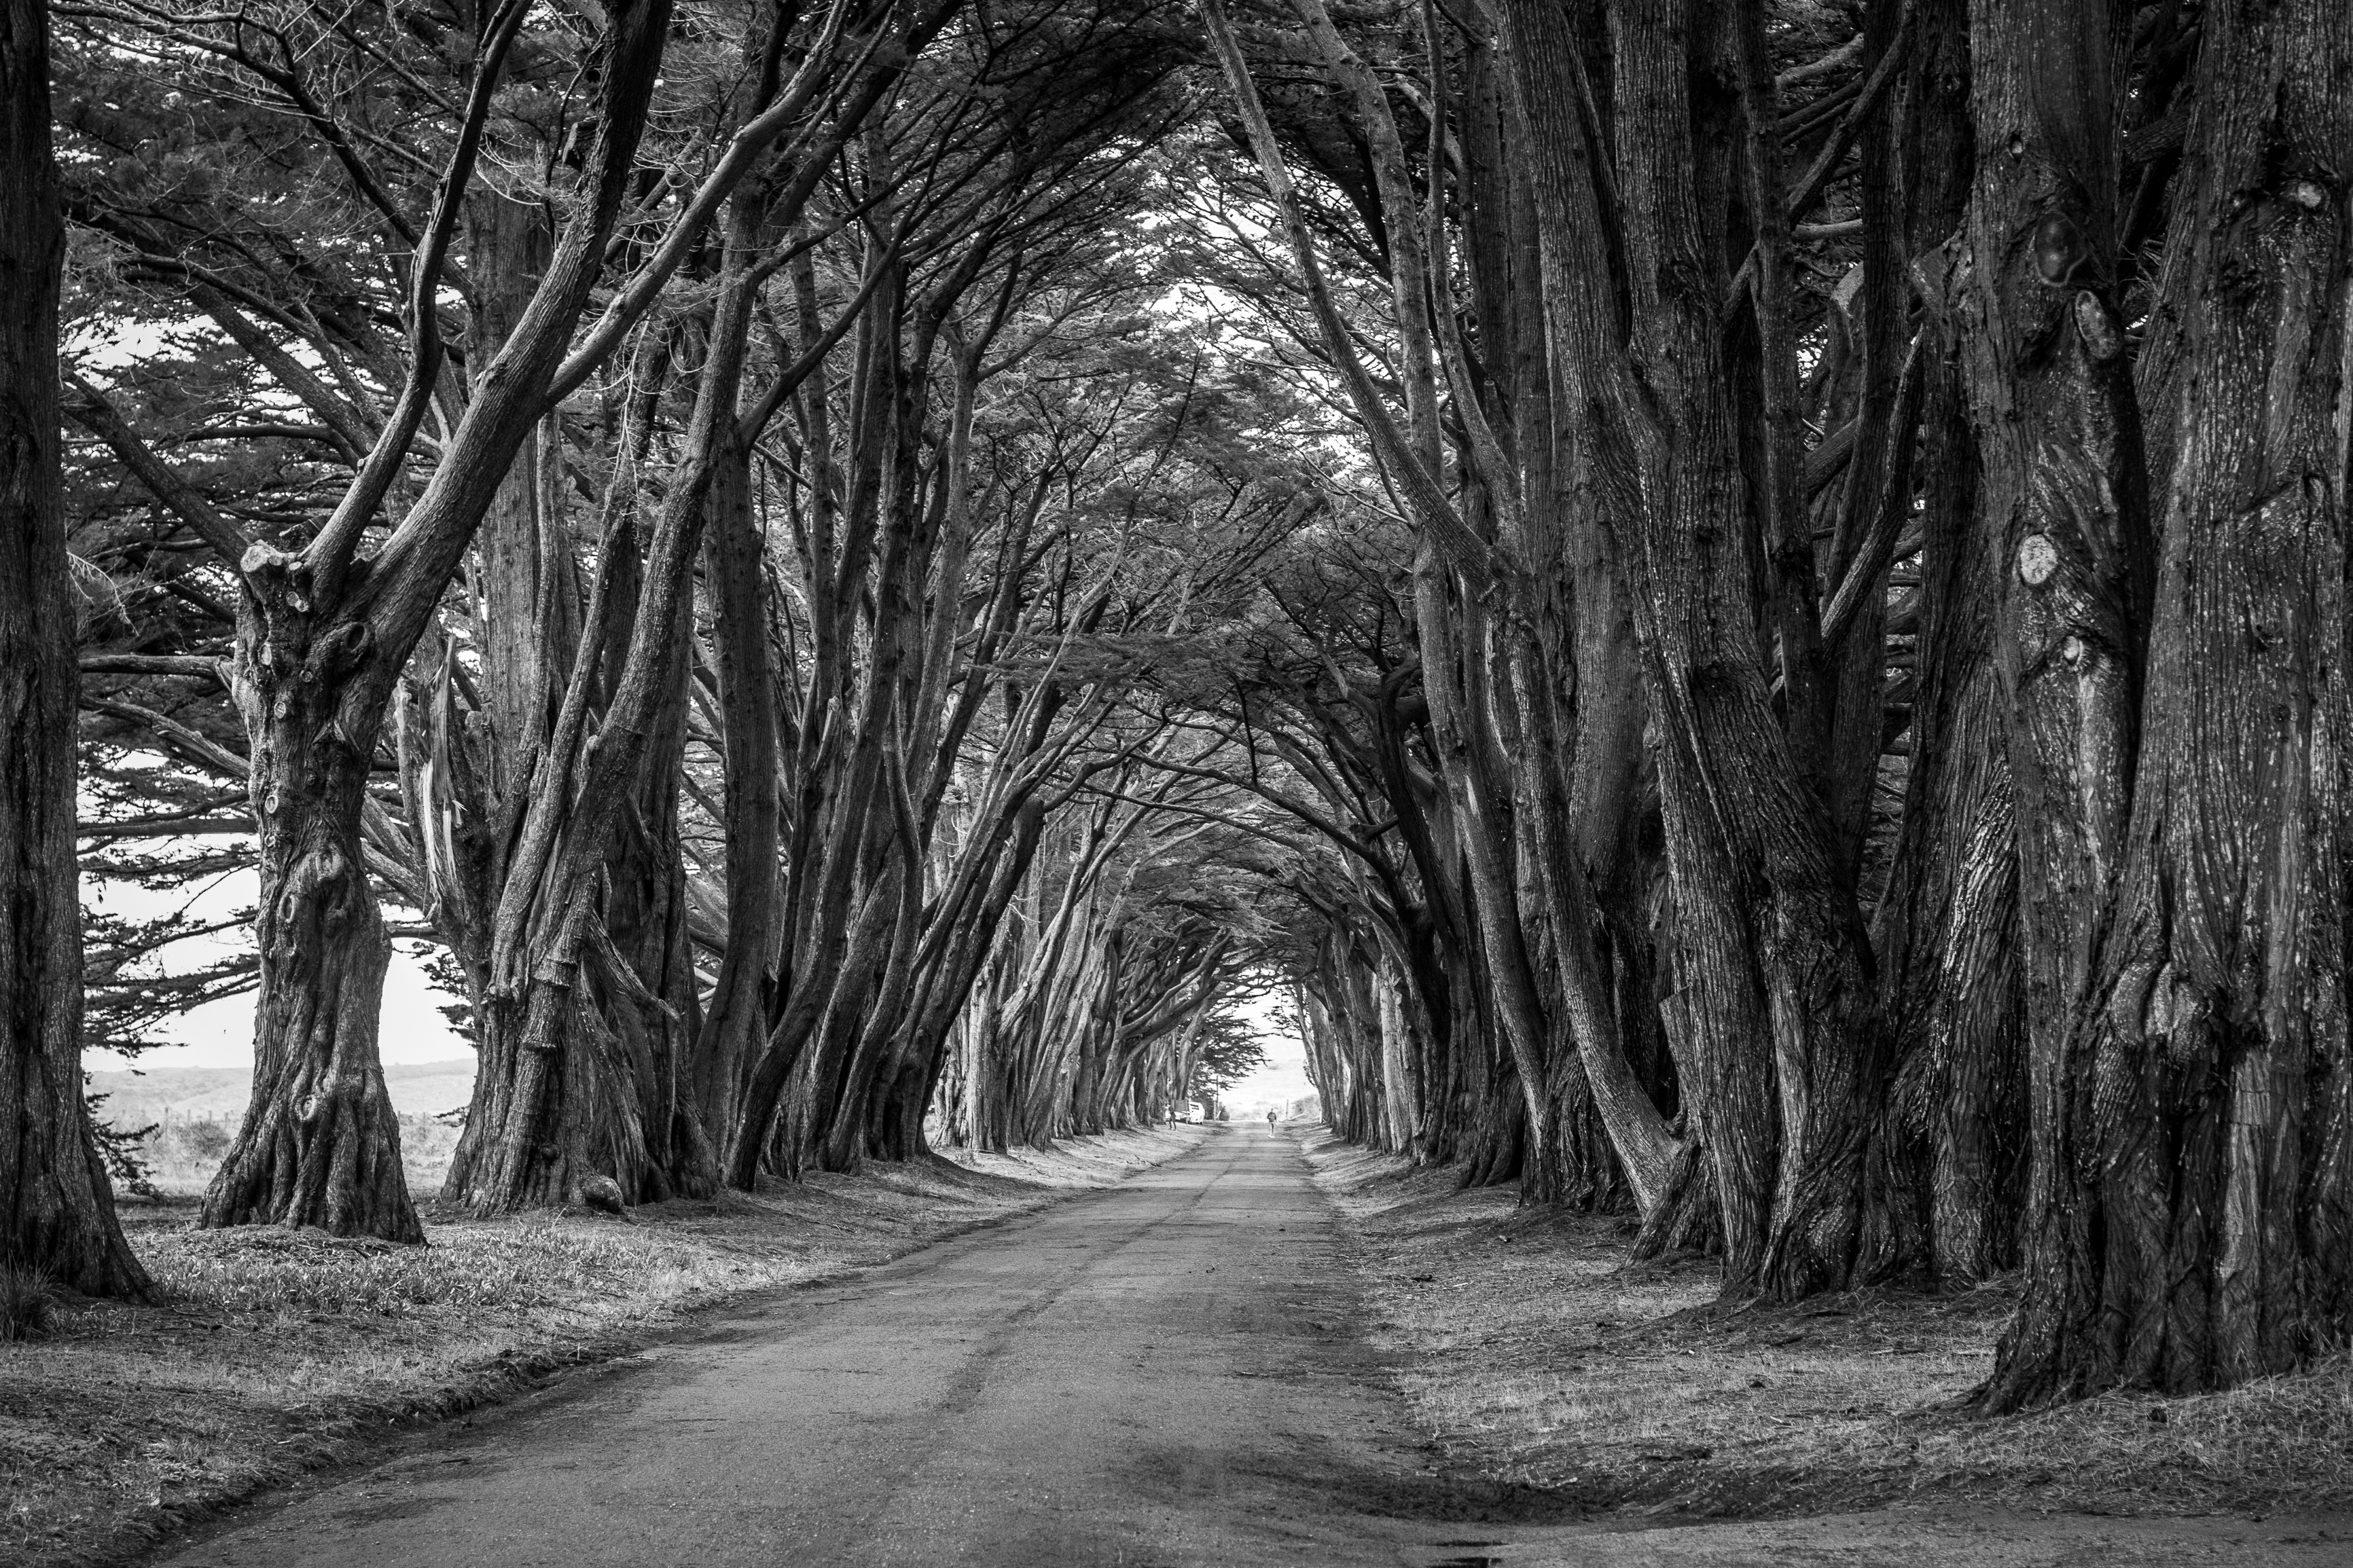
tree, nature, forest, branch, winter, black and white, plant, wood, sunlight, leaf, darkness, monochrome, season, woodland, habitat, monochrome photography, natural environment, atmospheric phenomenon, woody plant